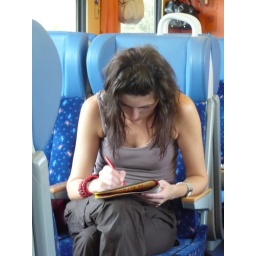
Slovak girl in train